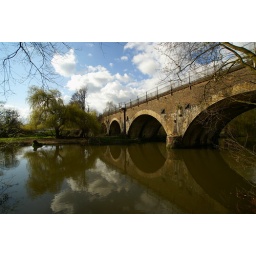
Rail bridge reflected in the river Medway